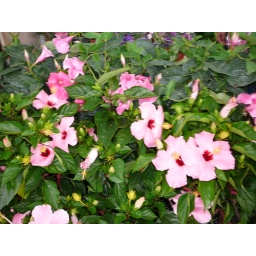
Flowers from the flower market in Hong Kong